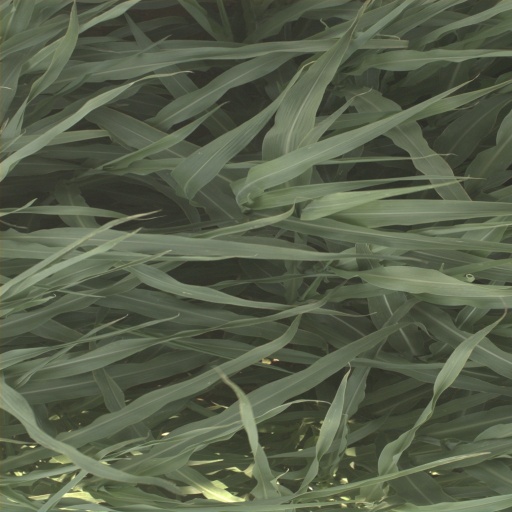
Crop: sorghum